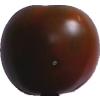
Label: tomato_maroon